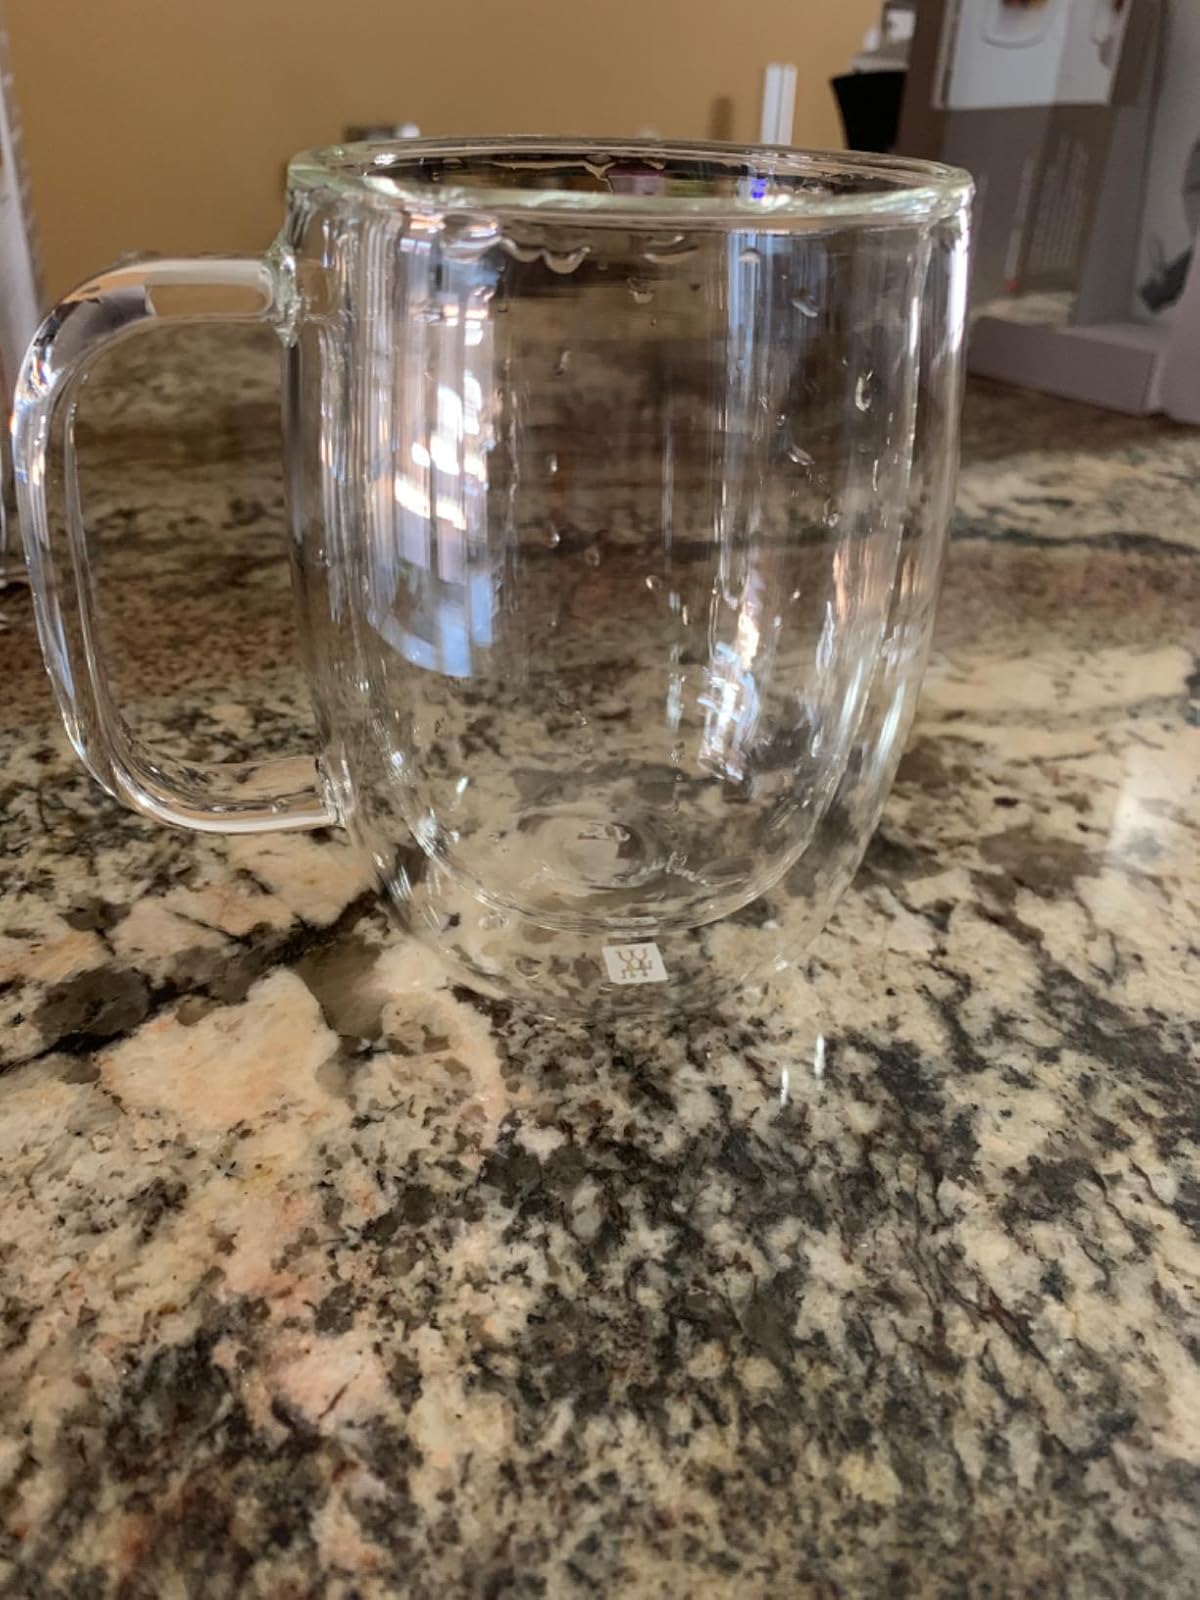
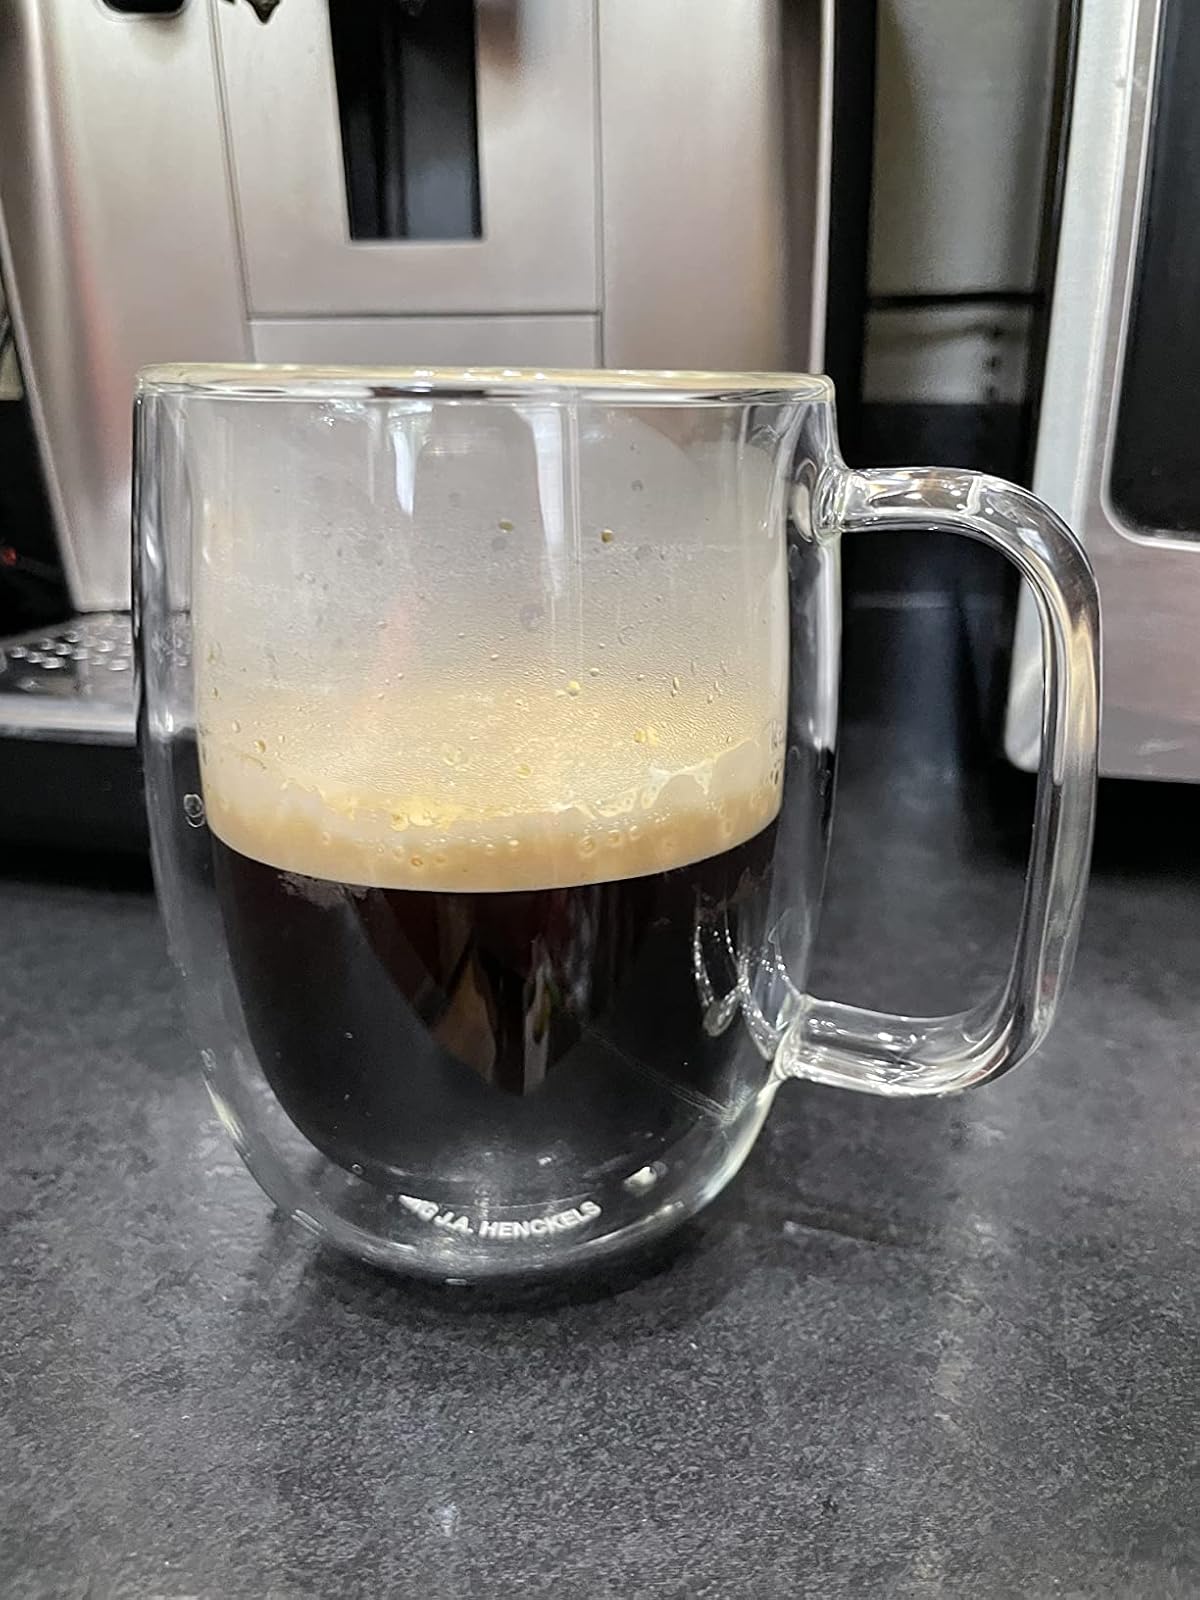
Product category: items_mug
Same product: yes